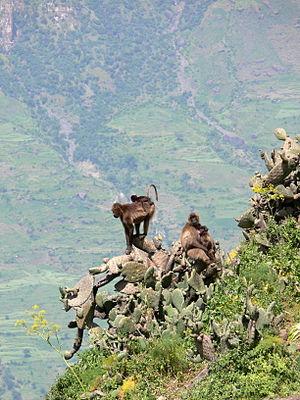
Babouin gelada dans la vallée du Nil bleu
L'Éthiopie, en forme longue la république démocratique fédérale d’Éthiopie, en amharique Ītyōṗṗyā, ኢትዮጵያ et ye-Ītyōṗṗyā Fēdēralāwī Dīmōkrāsīyāwī Rīpeblīk, የኢትዮጵያ ፌዴራላዊ ዲሞክራሲያዊ ሪፐብሊክ, est un État de la Corne de l'Afrique. L'Éthiopie a des frontières communes avec l'Érythrée au nord, la Somalie à l'est-sud-est, le Soudan au nord-ouest, le Soudan du Sud à l'ouest-sud-ouest, le Kenya au sud et la république de Djibouti au nord-est. Depuis l'indépendance de l'Érythrée en 1993, l'Éthiopie n'a plus d'accès à la mer.